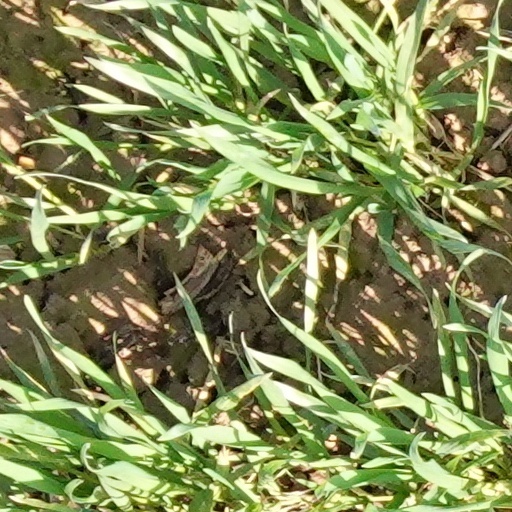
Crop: wheat